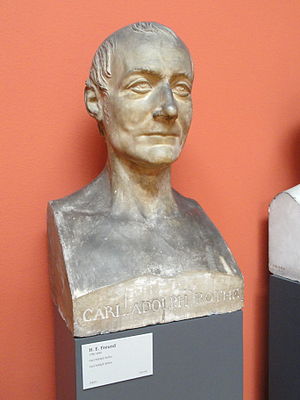
Carl Adolph Rothe
Carl Adolph Rothe var en dansk søofficer, bror til Andreas Bjørn Rothe og Christian Rothe.